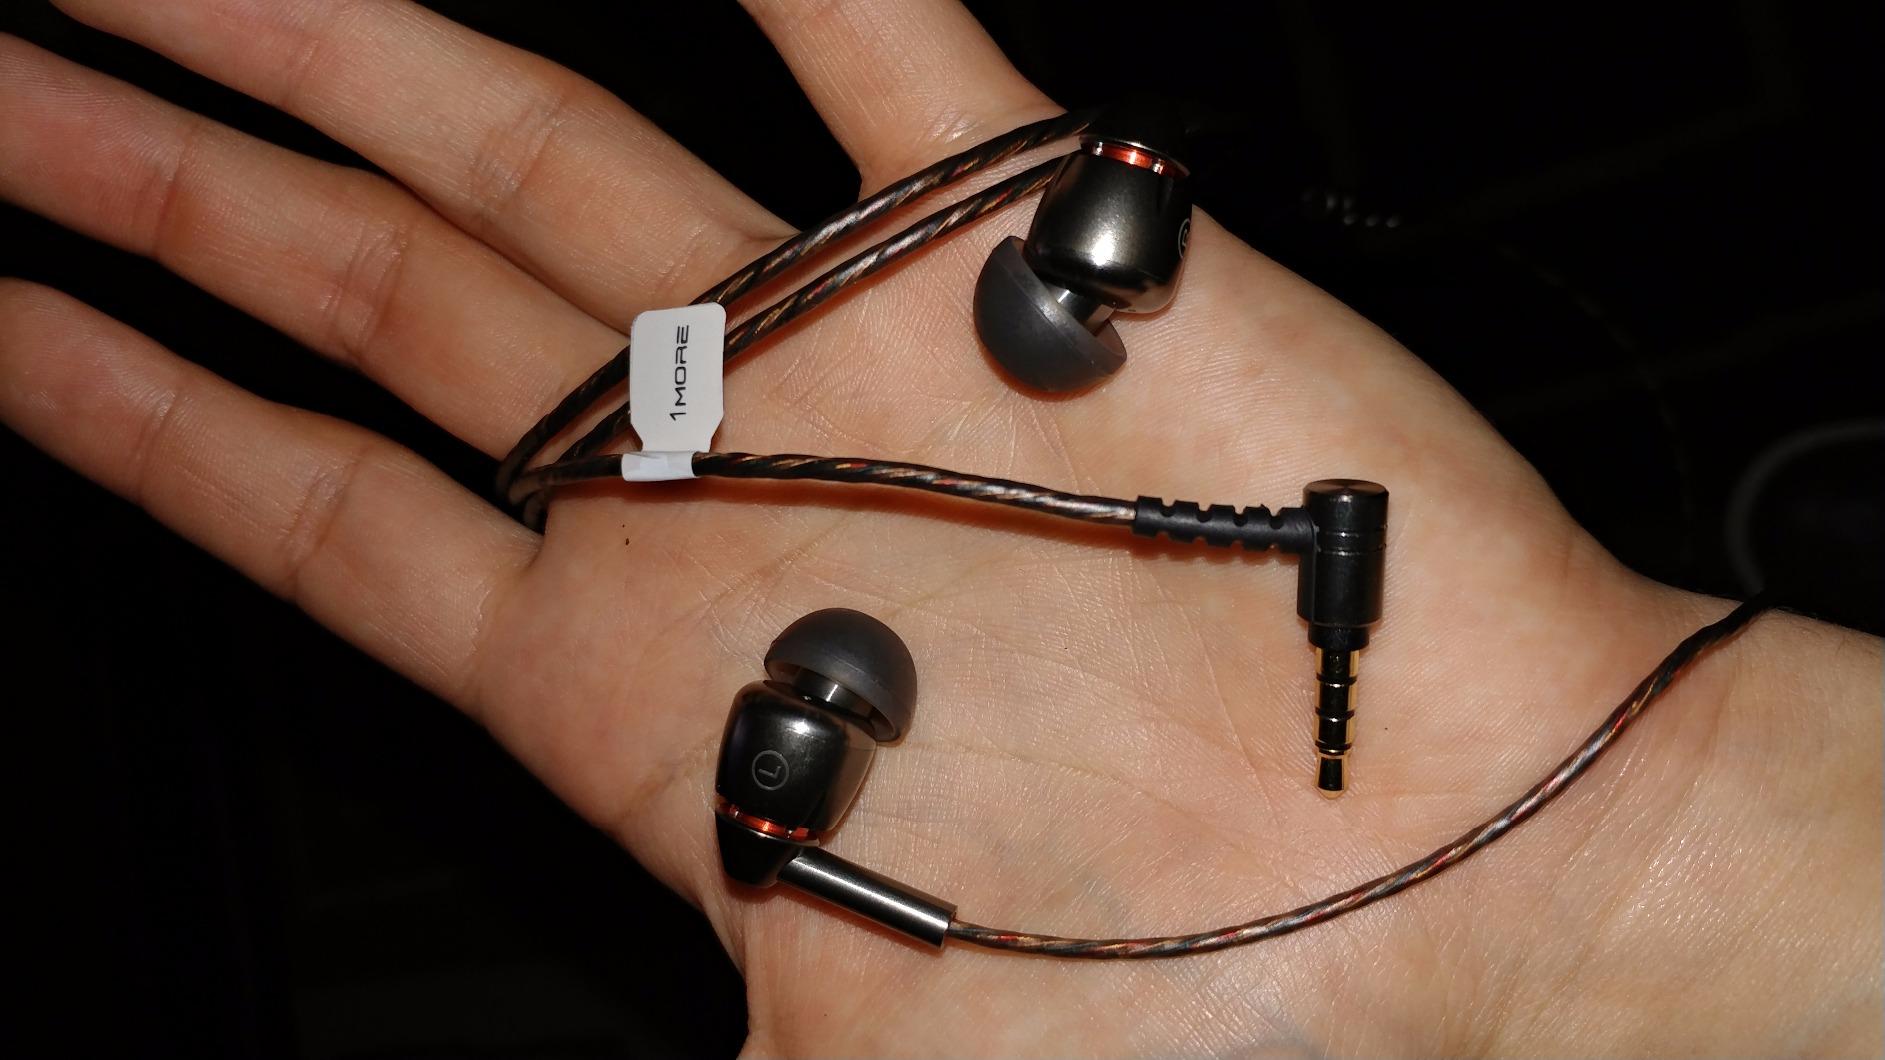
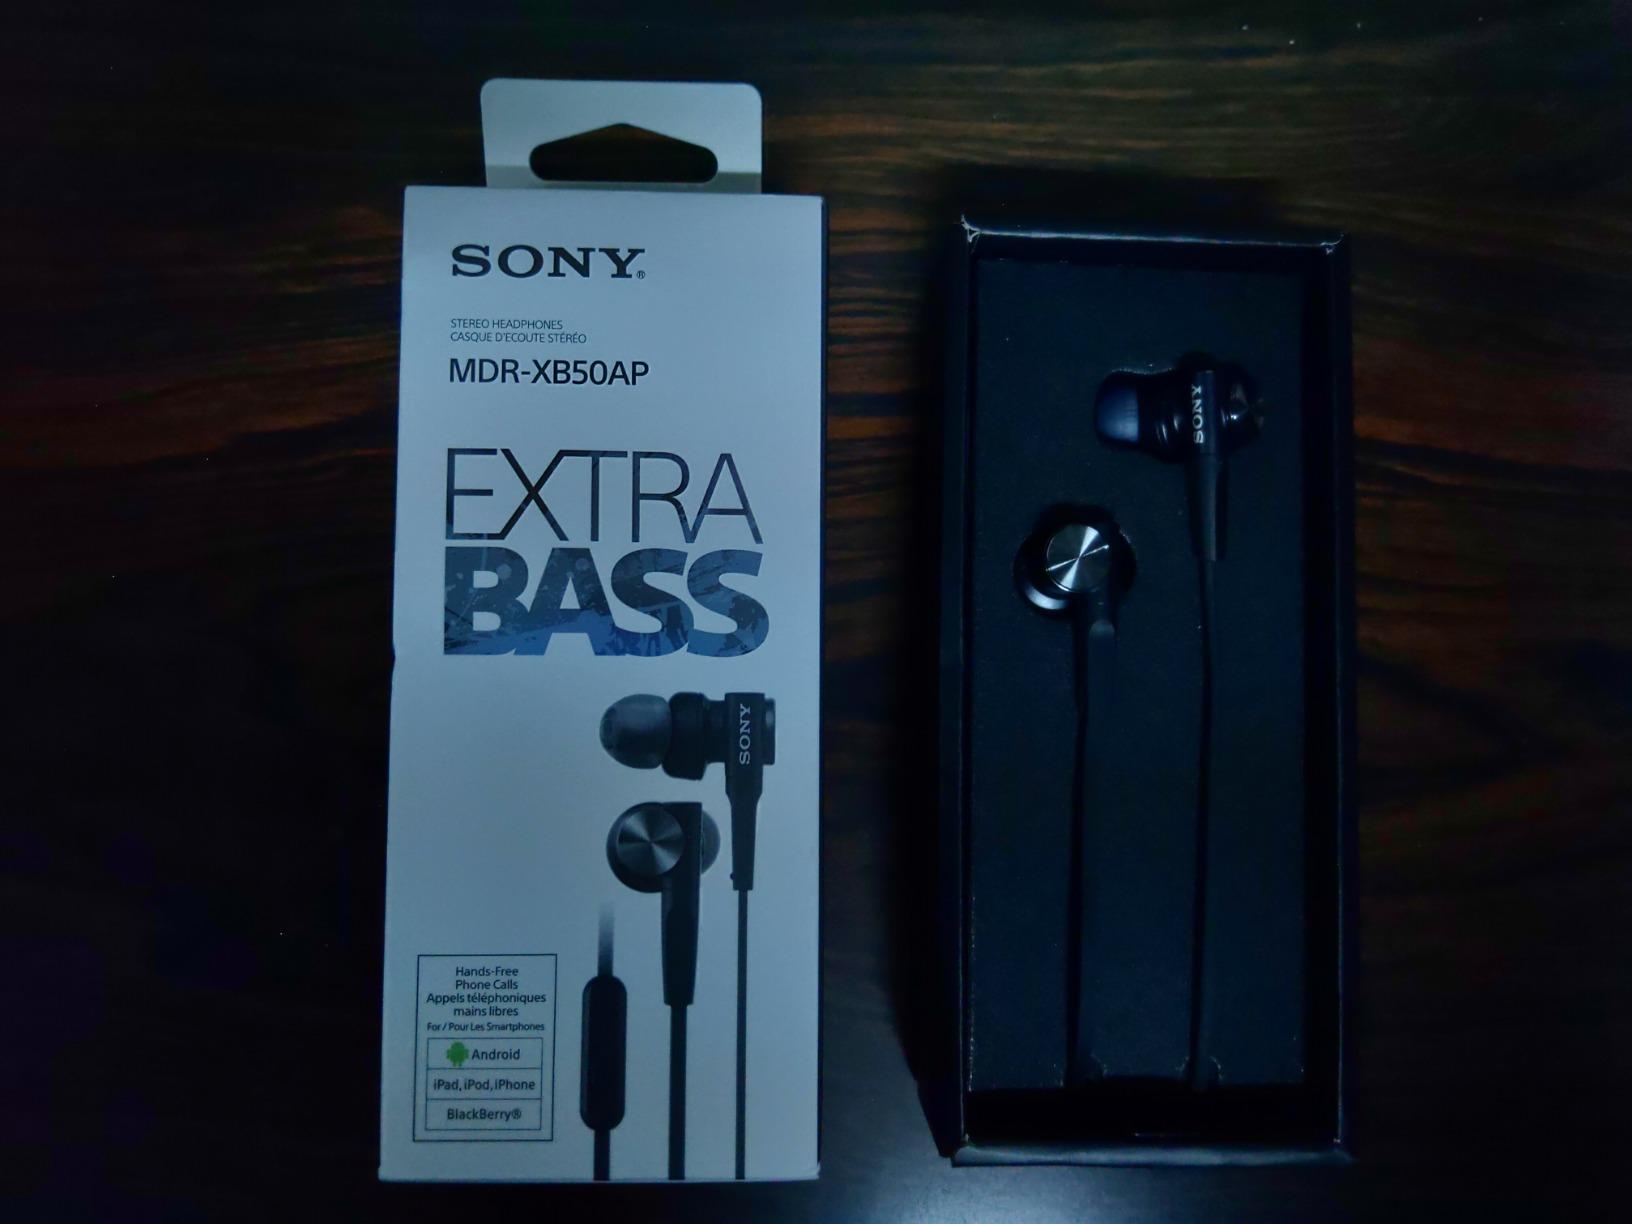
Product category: headphones
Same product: no